Theravada

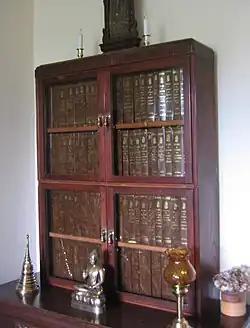
A full modern set of the Tipiṭaka can fill many volumes (from 40 to over 50 volumes depending on the edition).

The modern era also saw the spread of Theravāda Buddhism around the world and the revival of the religion in places where it remains a minority faith. Some of the major events of the spread of modern Theravāda include: